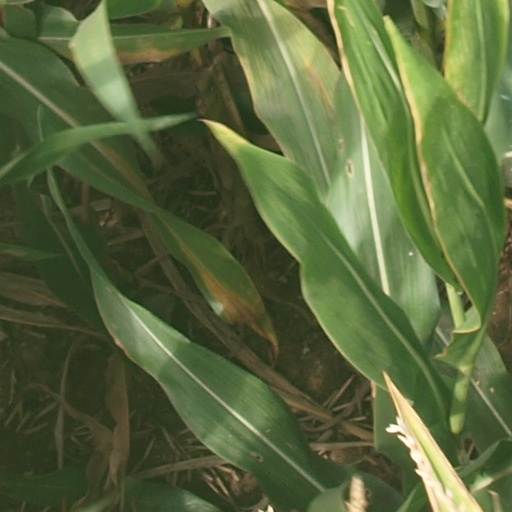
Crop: maize; corn